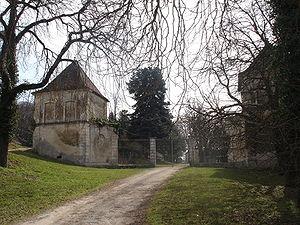
Dizimieu (38)
Dizimieu est une commune française située dans le département de l'Isère en région Auvergne-Rhône-Alpes.